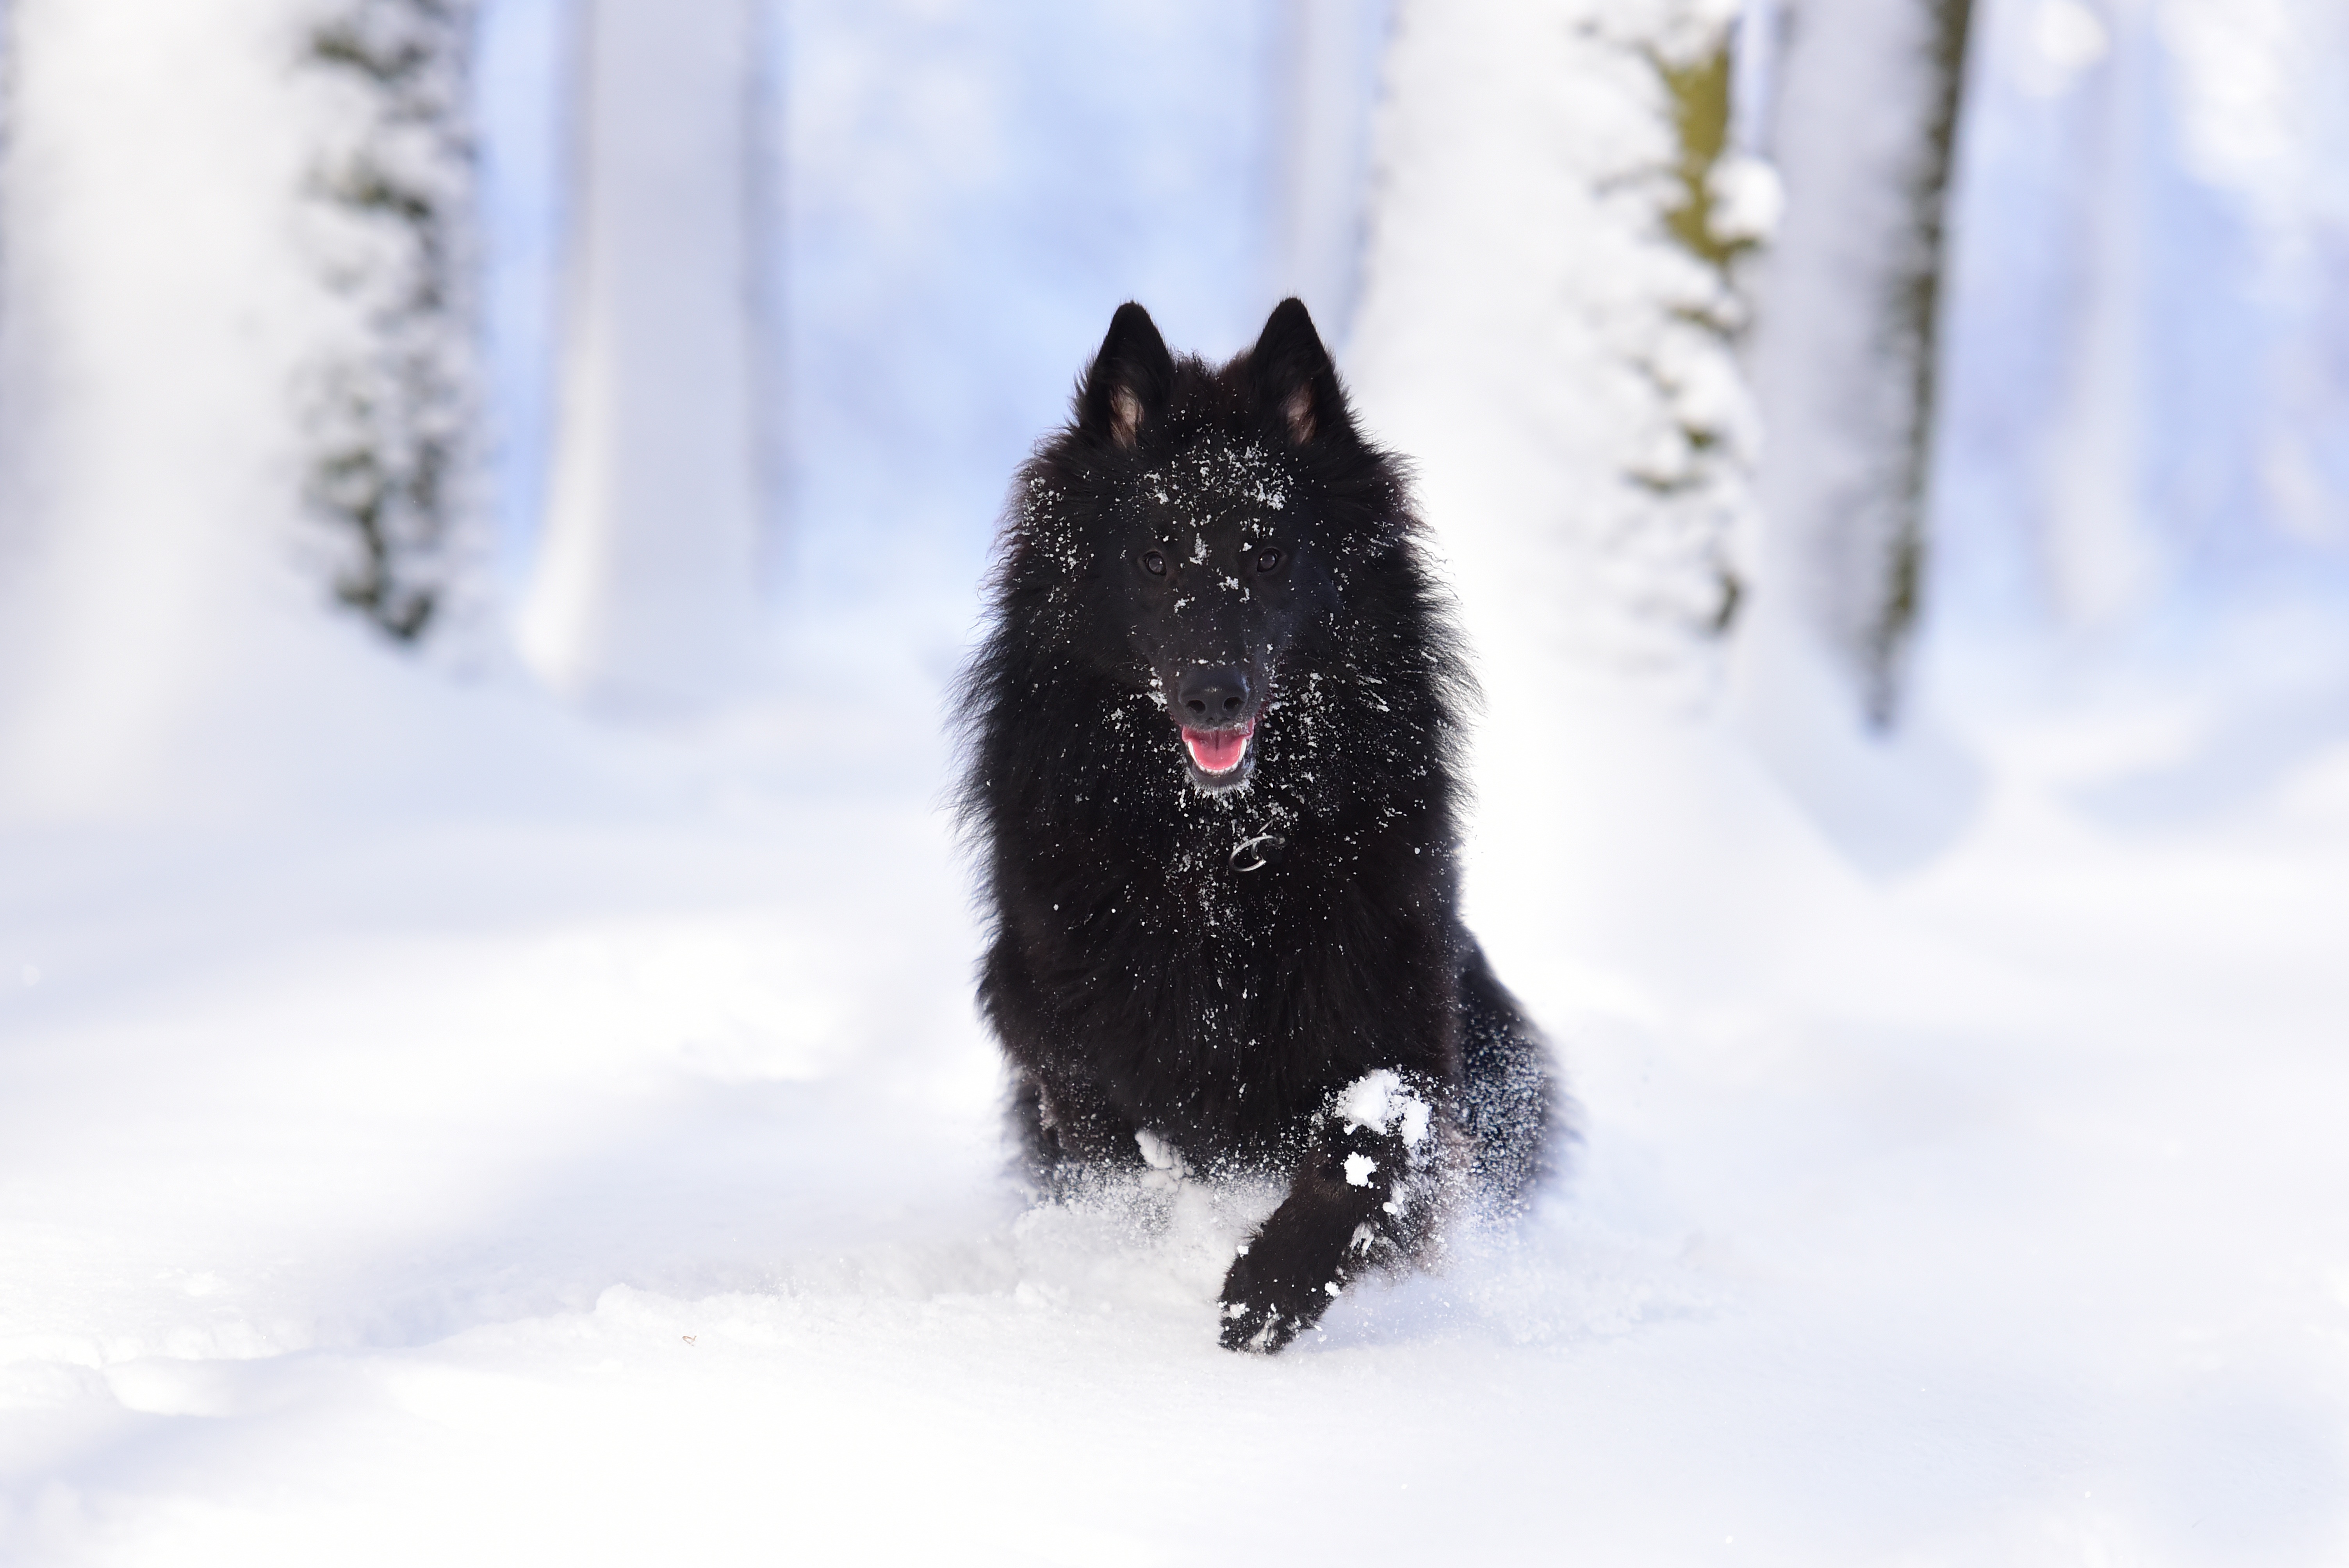
nature, snow, winter, dog, weather, mammal, season, belgian shepherd dog, running dog, groenendael, dog like mammal, dog breed group